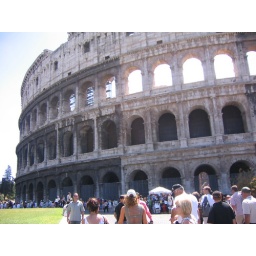
That's Dan in the green shirt to the left. This thing is amazing!